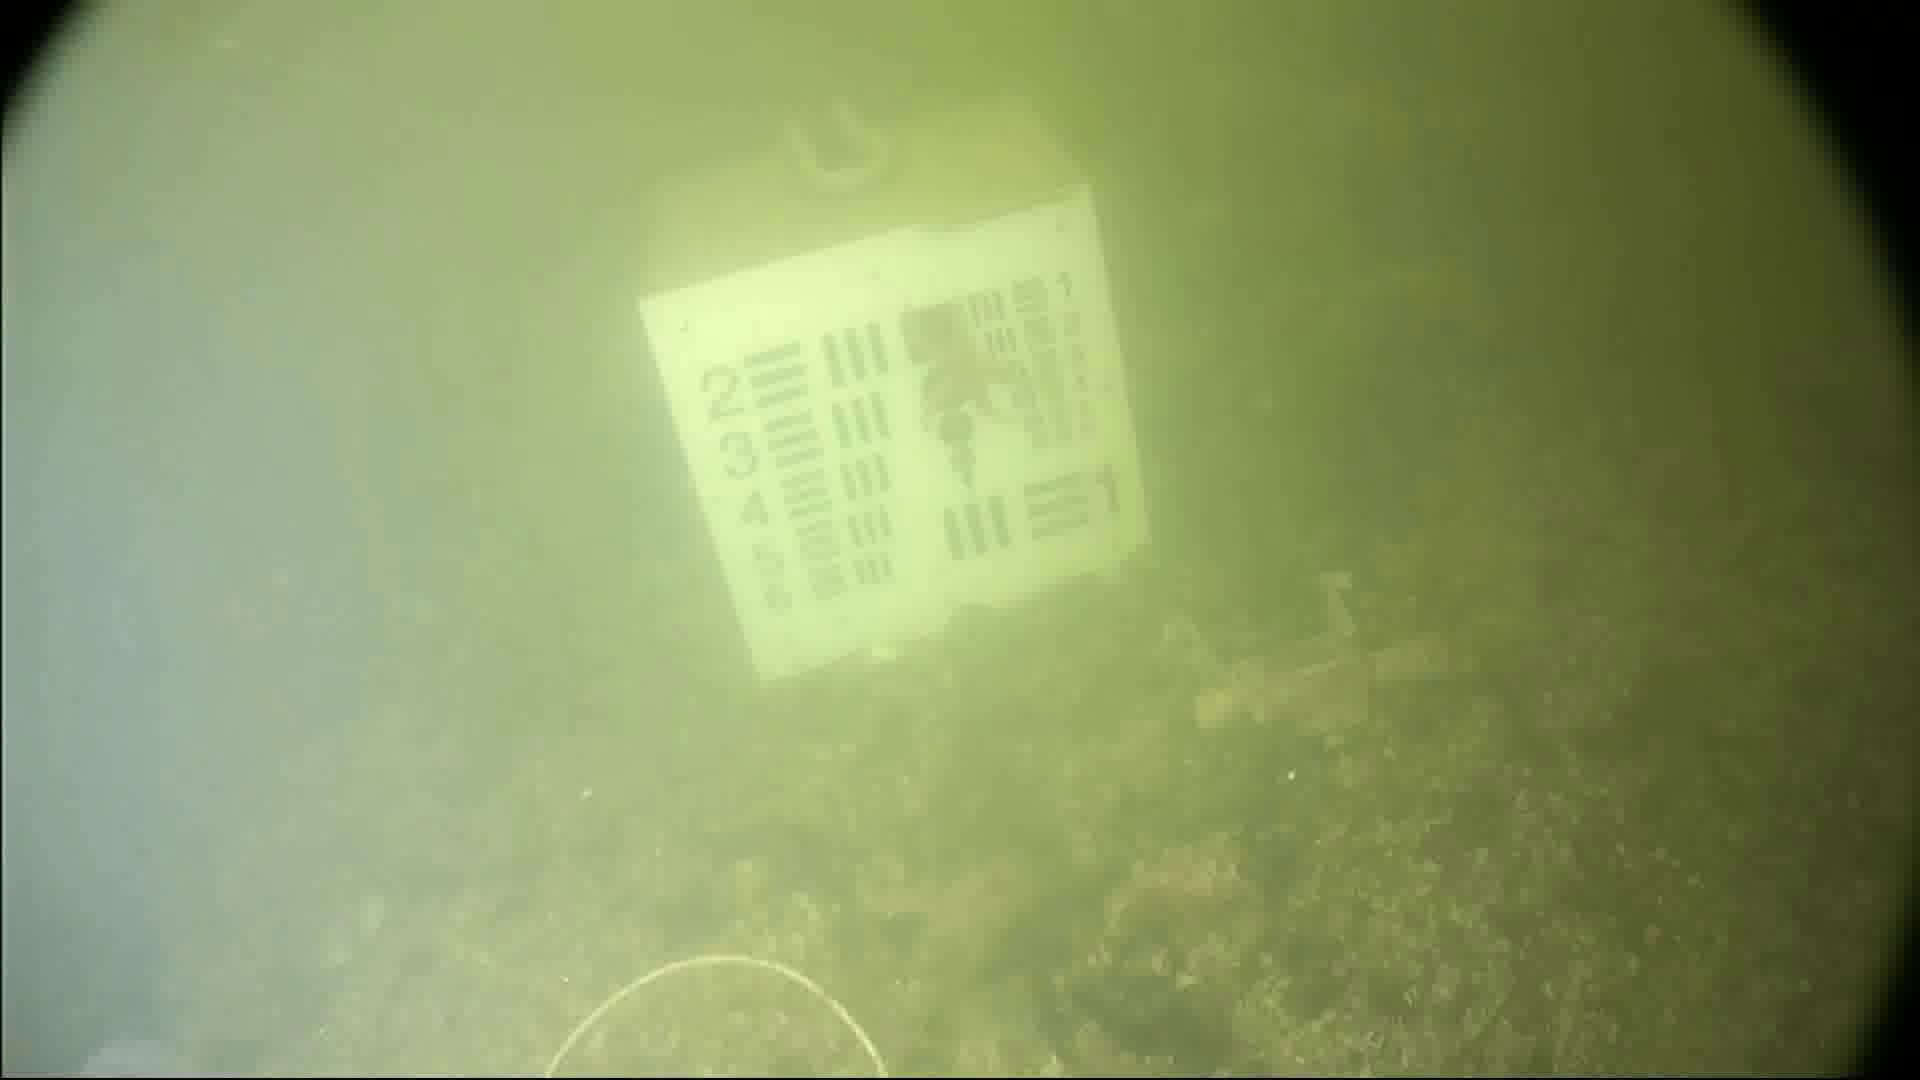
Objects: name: starfish
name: jellyfish